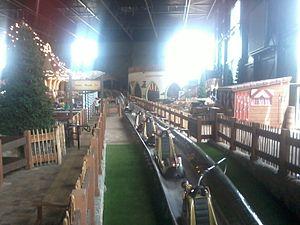
Yumble Roermond ouvert au public le 21 mars